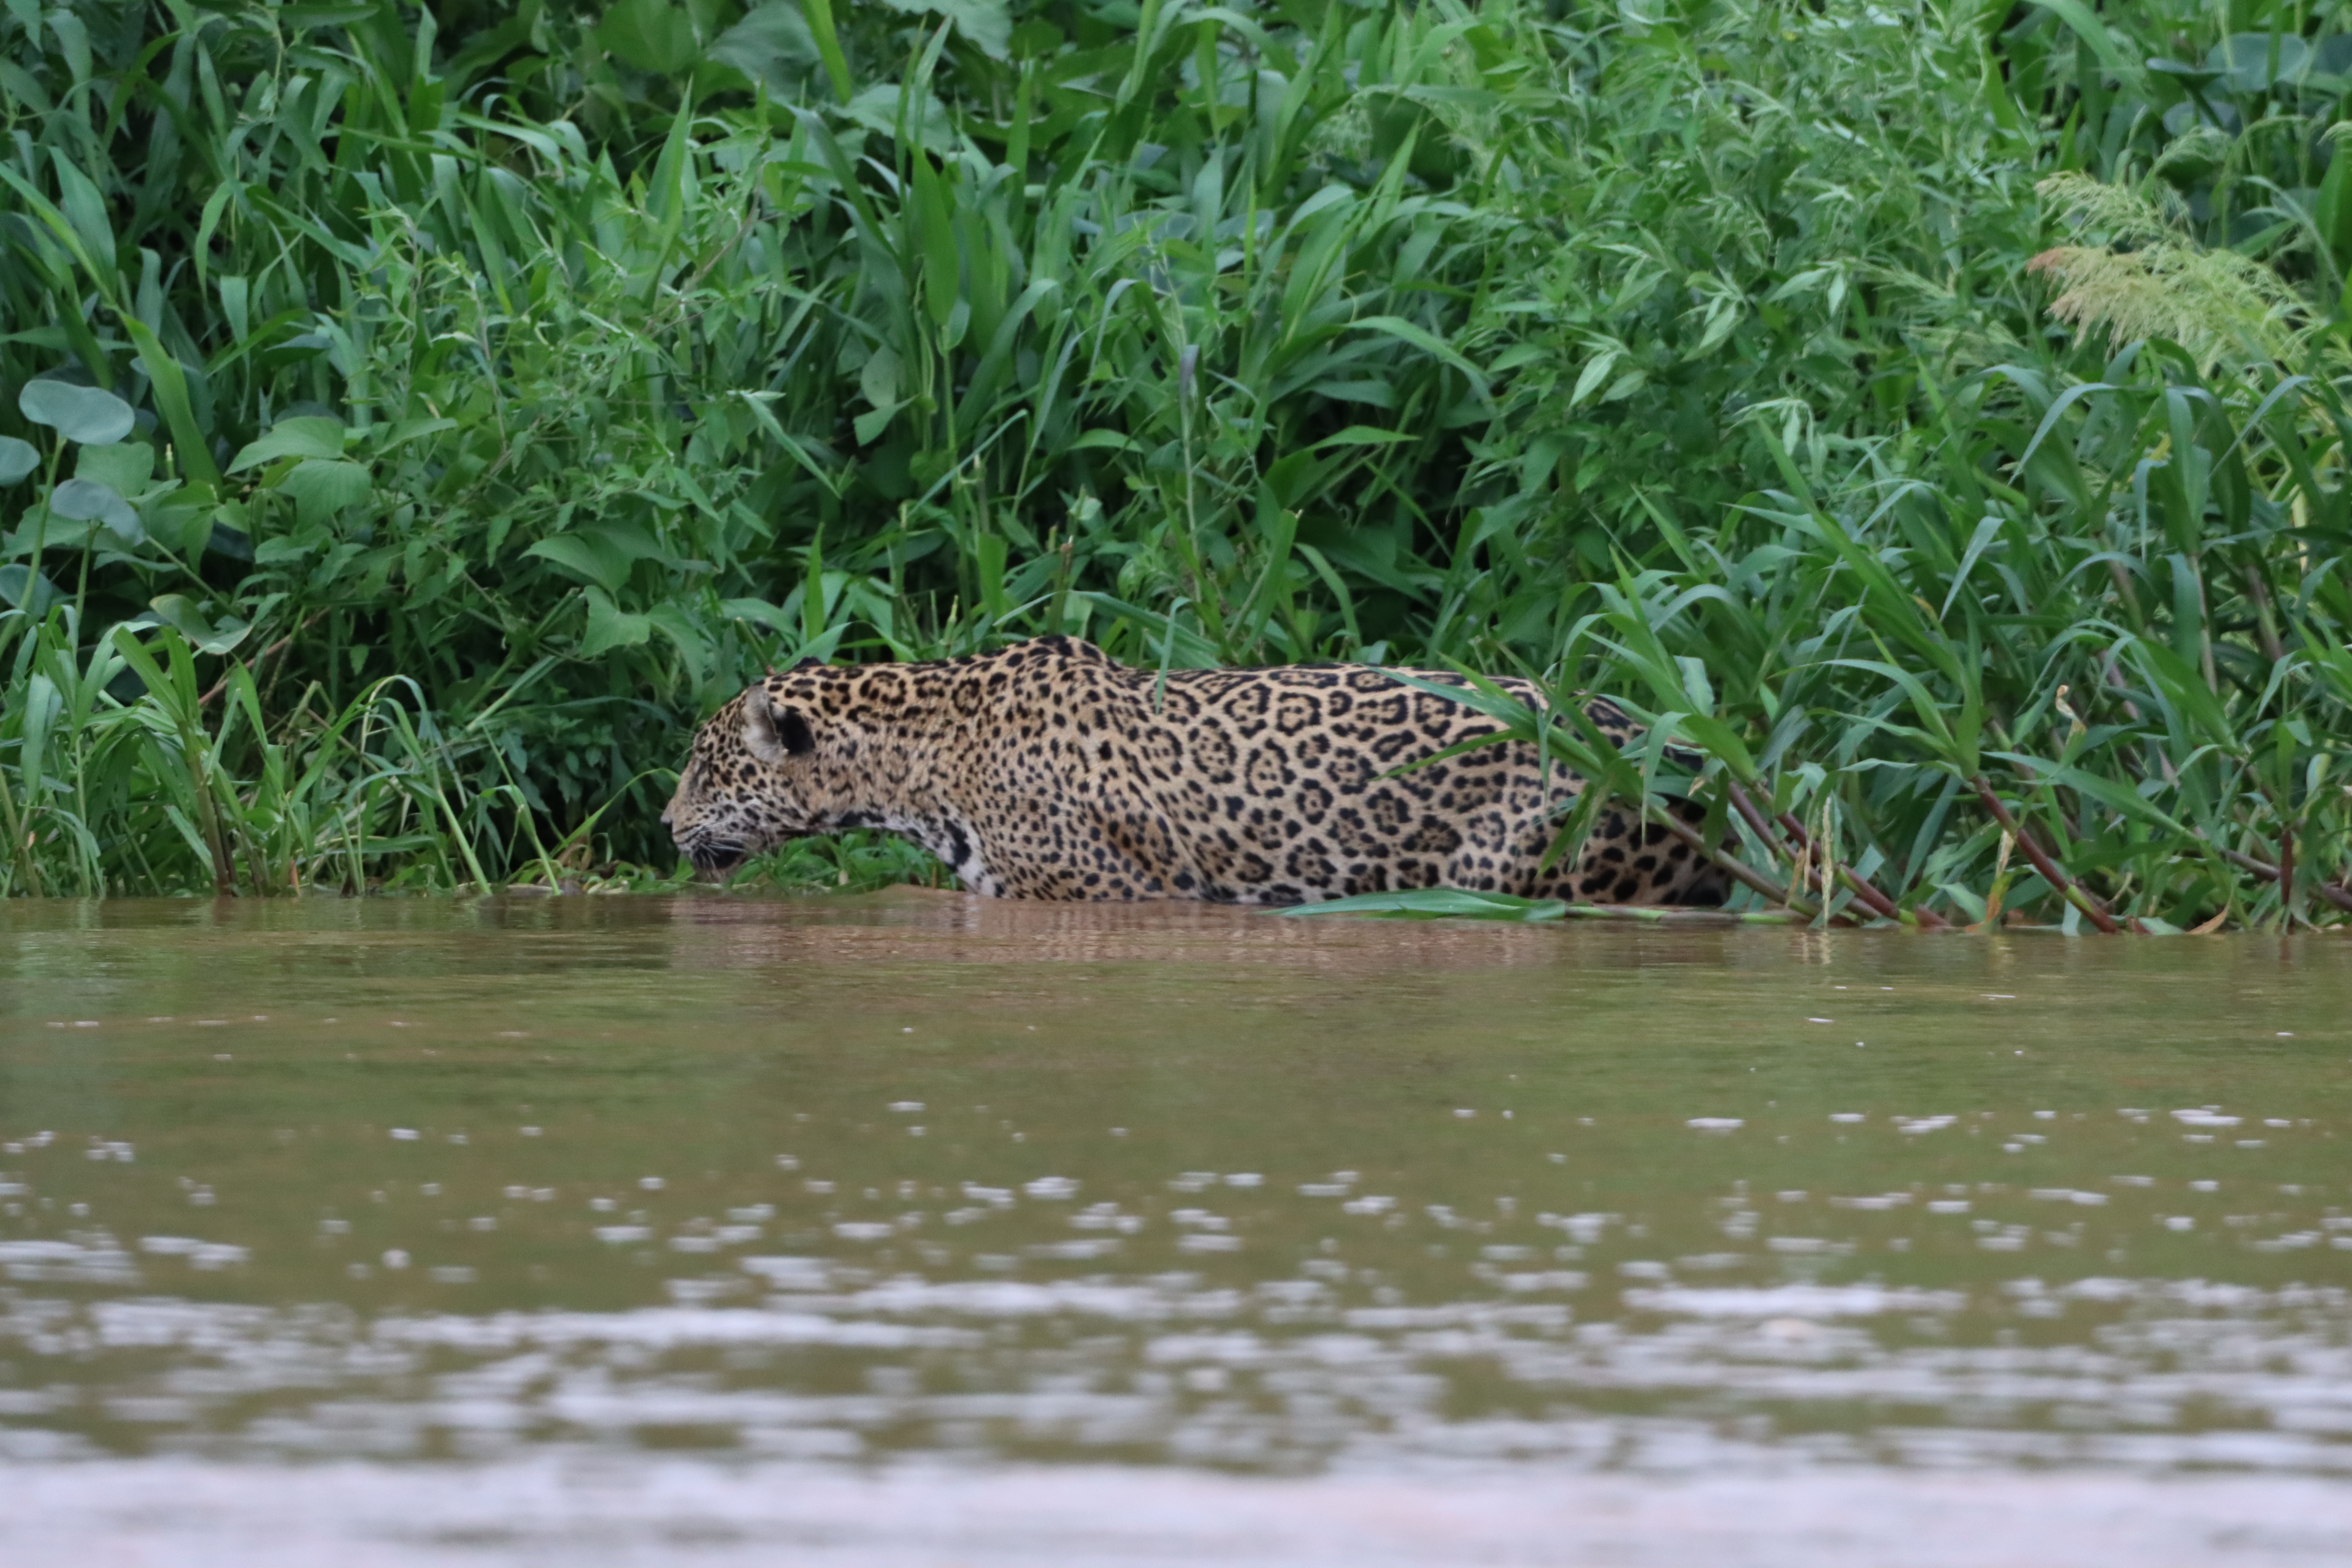
Jaguar: Overa